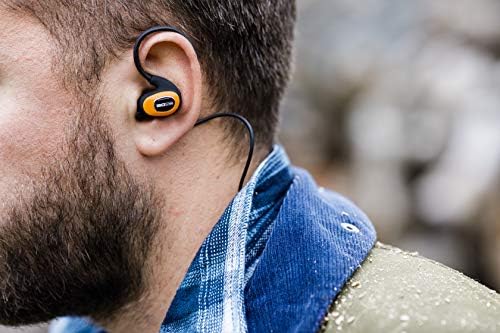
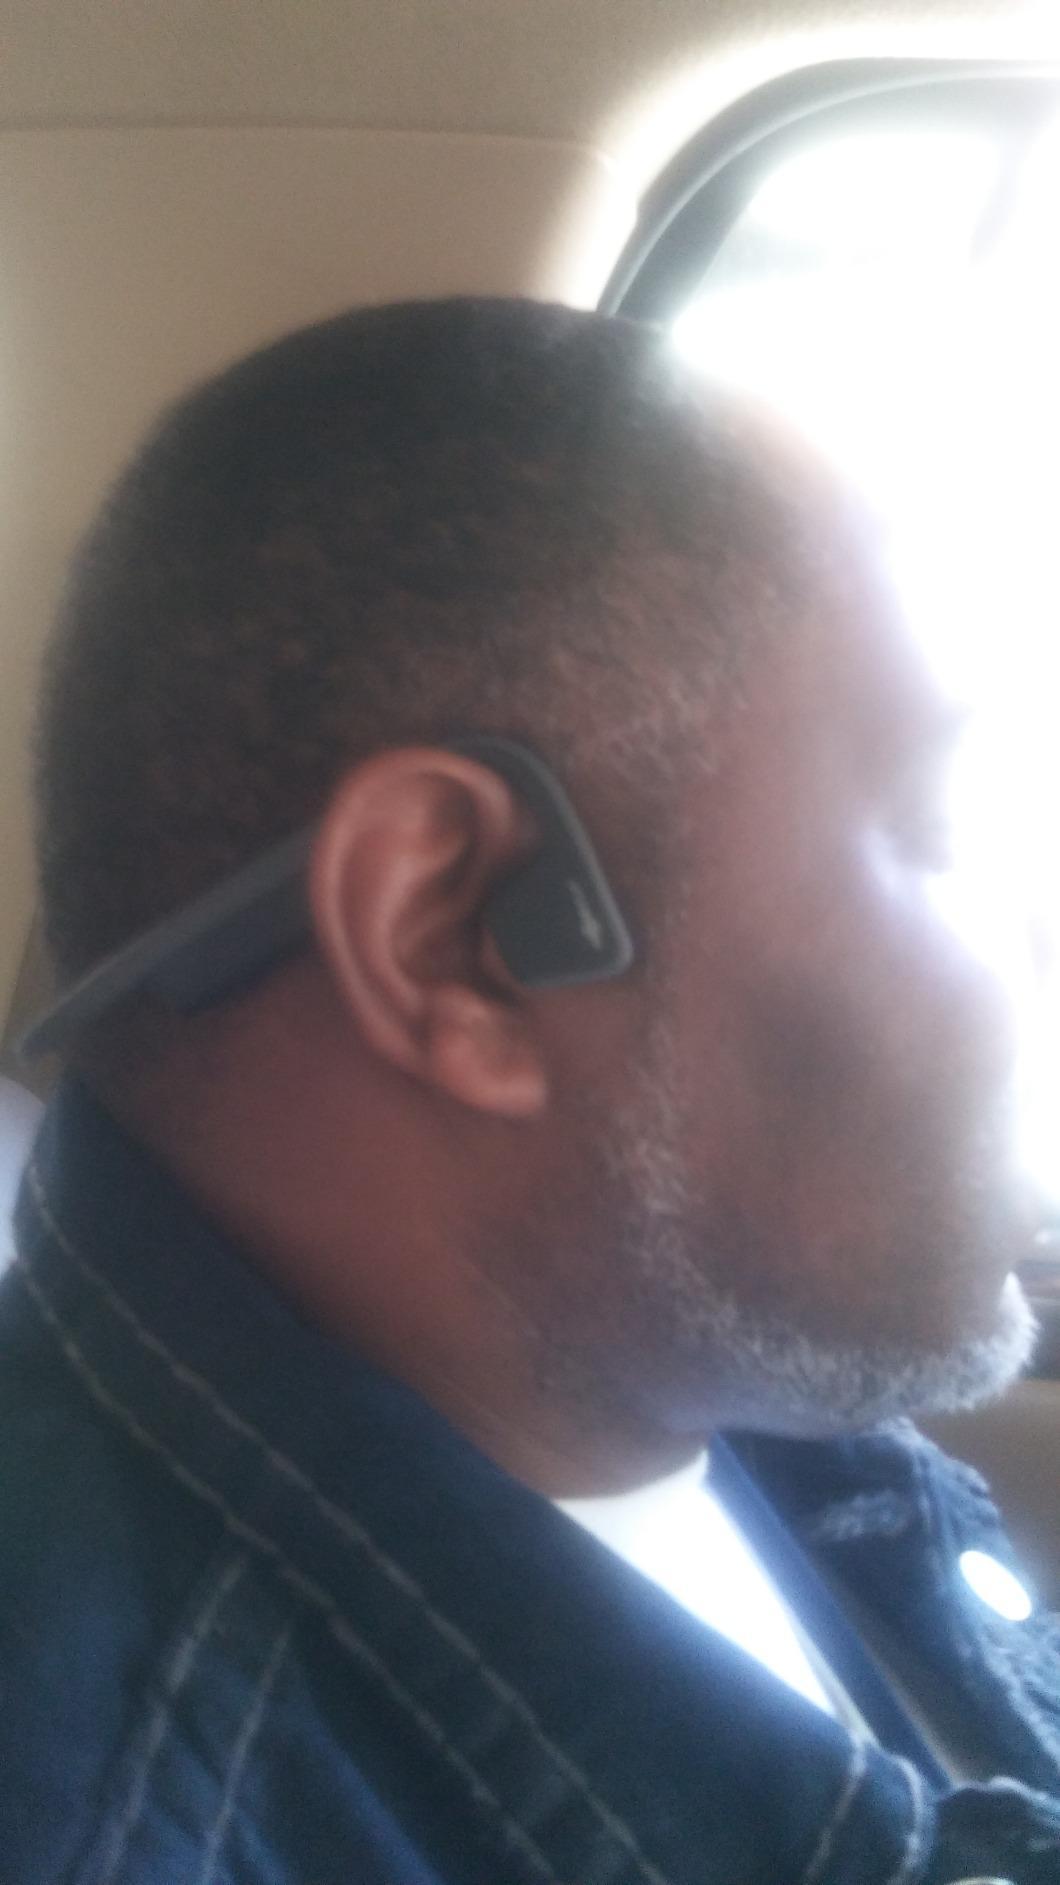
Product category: headphones
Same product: no